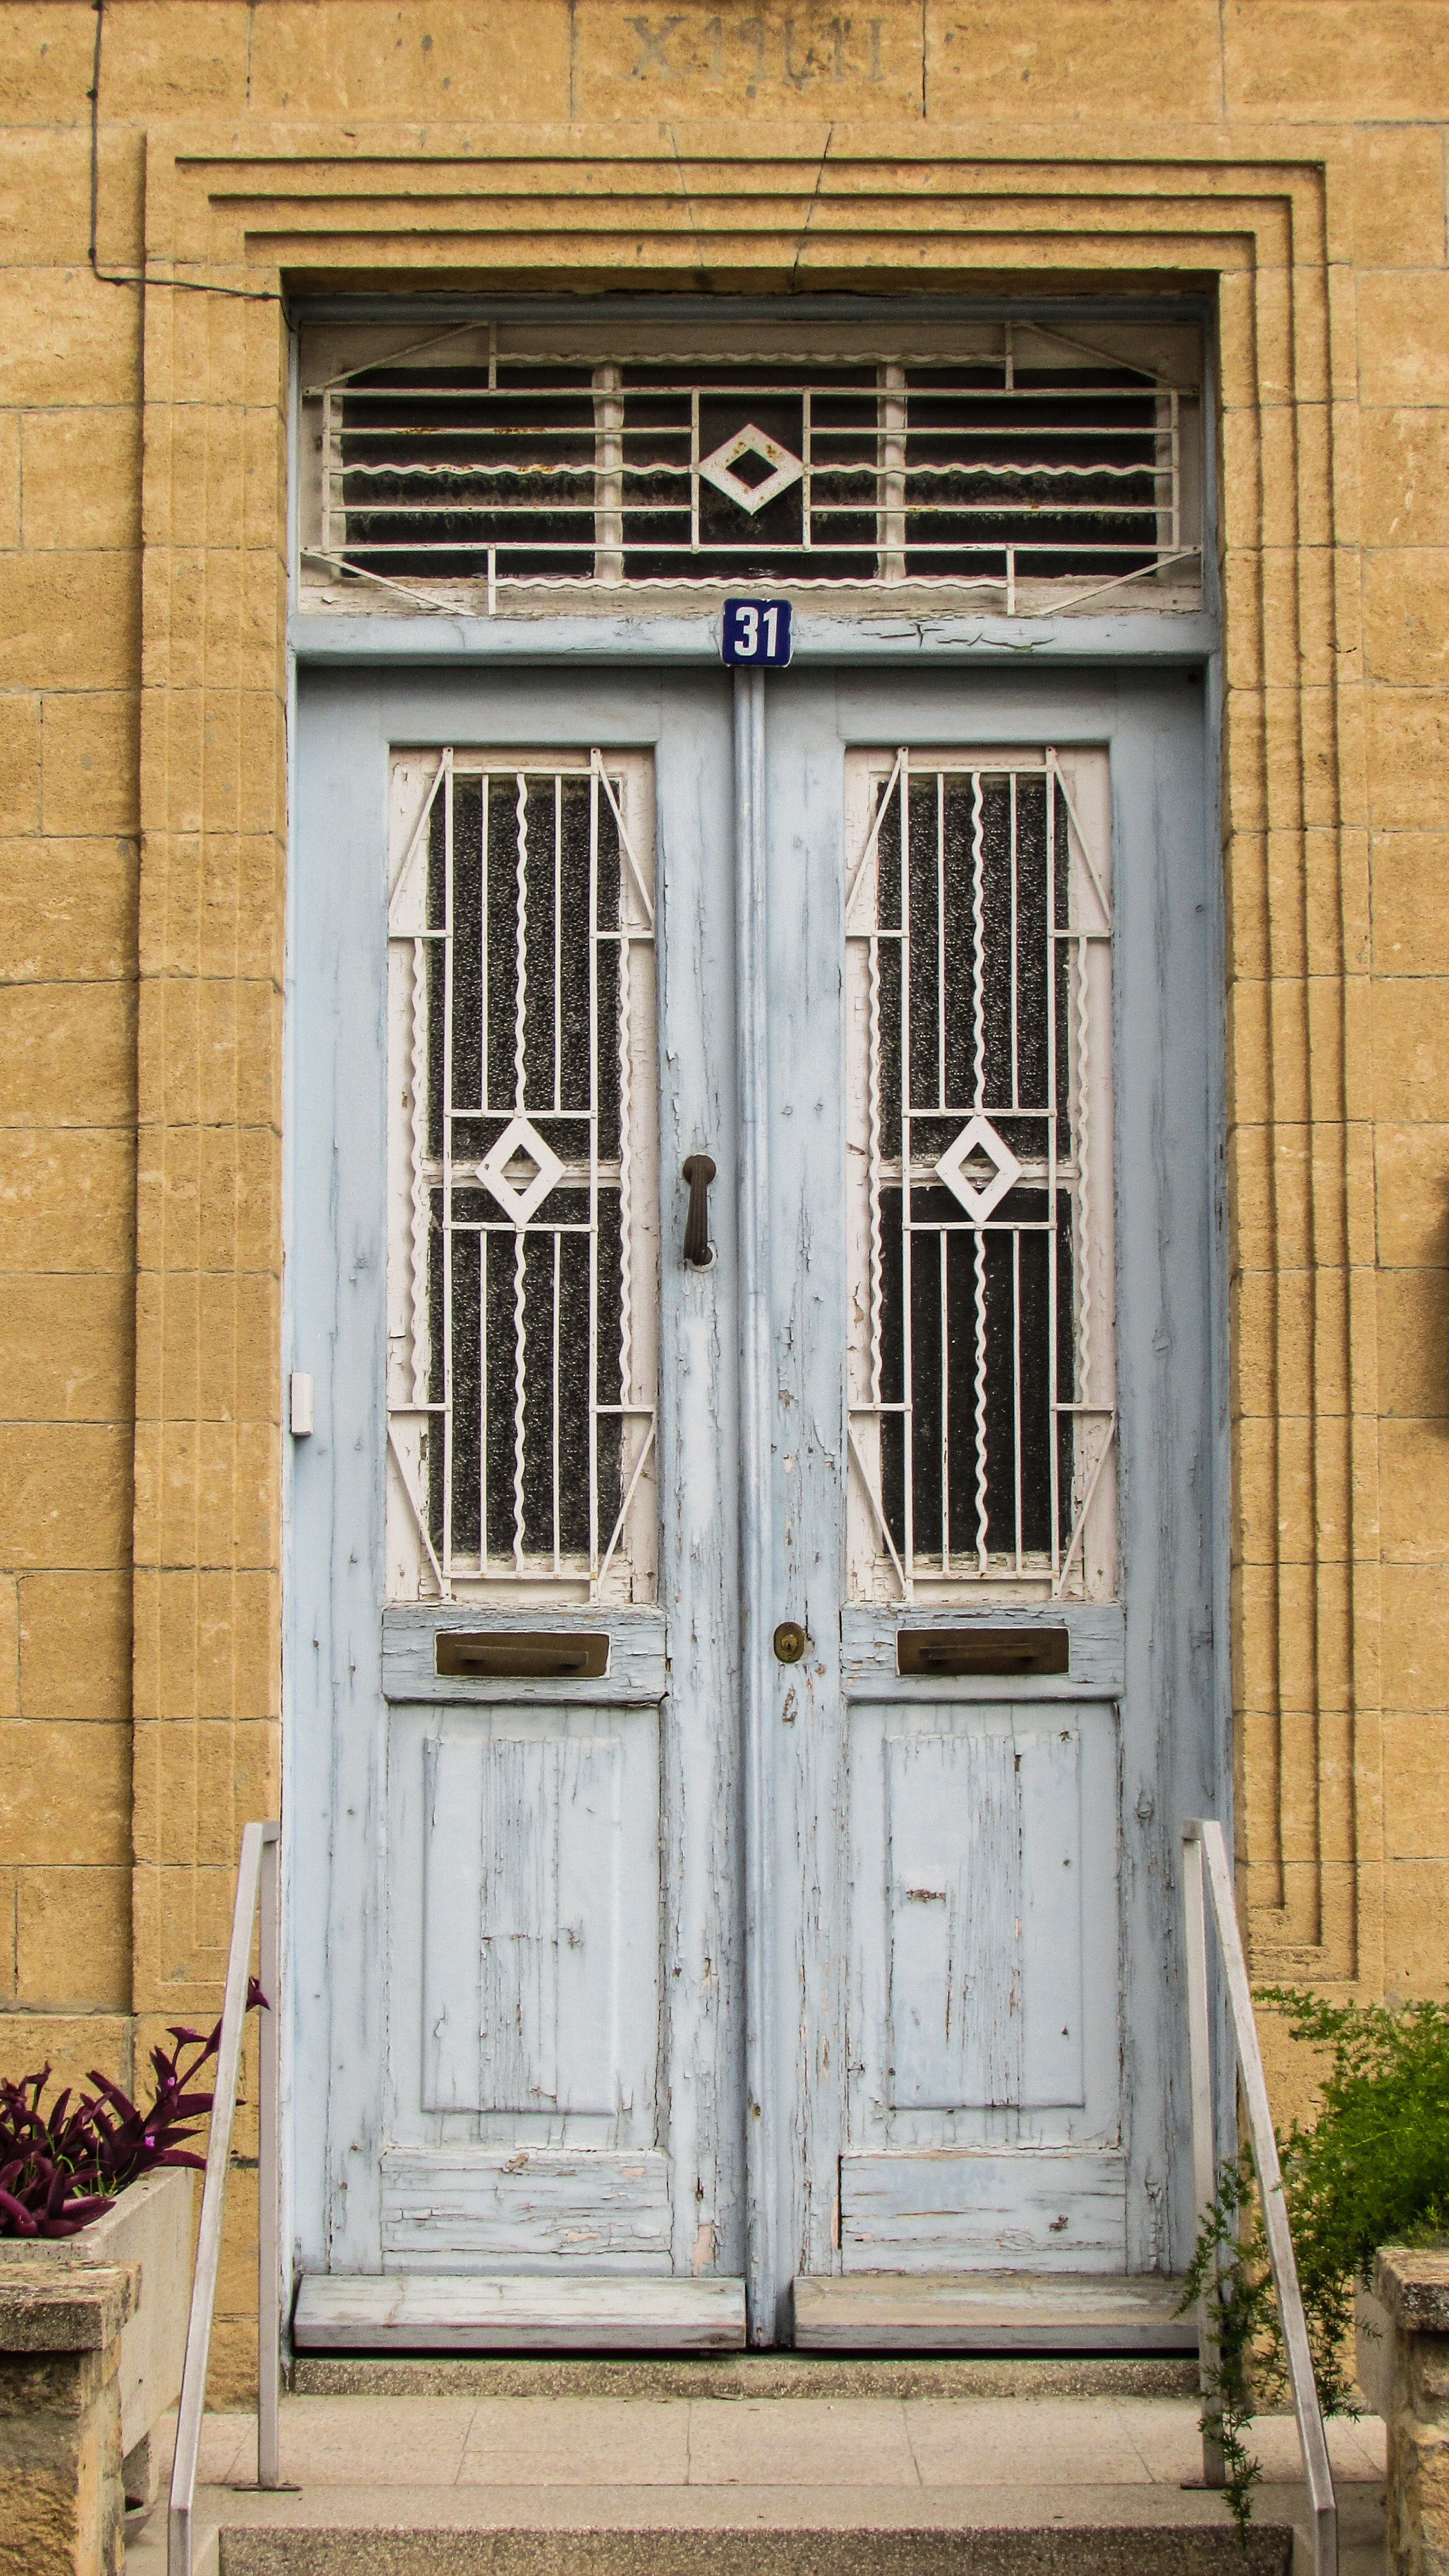
architecture, wood, house, window, old, home, village, facade, door, neoclassic, traditional, cyprus, athienou, sash window